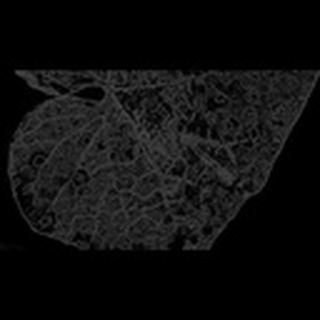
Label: cotton_target_spot